Fanny Rozet

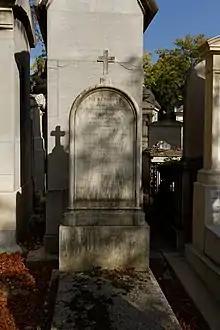
Image of her grave at Père-Lachaise cemetery in Paris

She was born on 13 June 1881, in Paris, Île-de-France, France. Her father was the sculptor René Rozet, who married her mother in 1895, fourteen years after her birth.